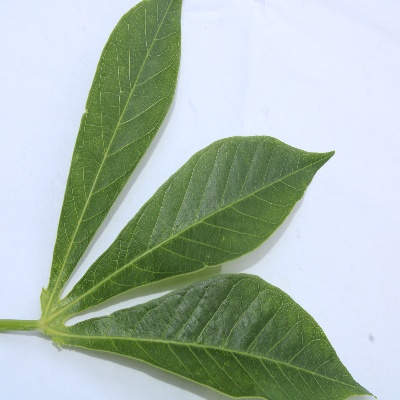
Crop: Cassava
Condition: healthy